Deforestation in Myanmar

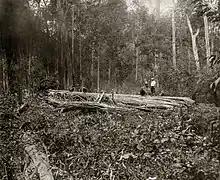
Black and white photograph of logging in Myanmar taken by a Bombay Burmah Trading Corporation official during British rule.

Deforestation in Myanmar (otherwise known as Burma) led to a reduction in forest cover from 70% of the country in 1948 to 48% by 2014. Myanmar possesses the largest expanse of tropical forest in mainland Southeast Asia, which contains high biodiversity. As of 2010, Myanmar's living forest biomass held 1,654 million metric tons of carbon and over 80 endemic species.